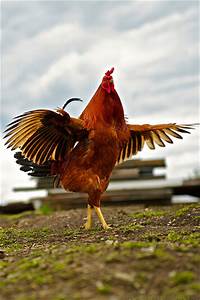
Label: chicken